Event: Nepal Earthquake
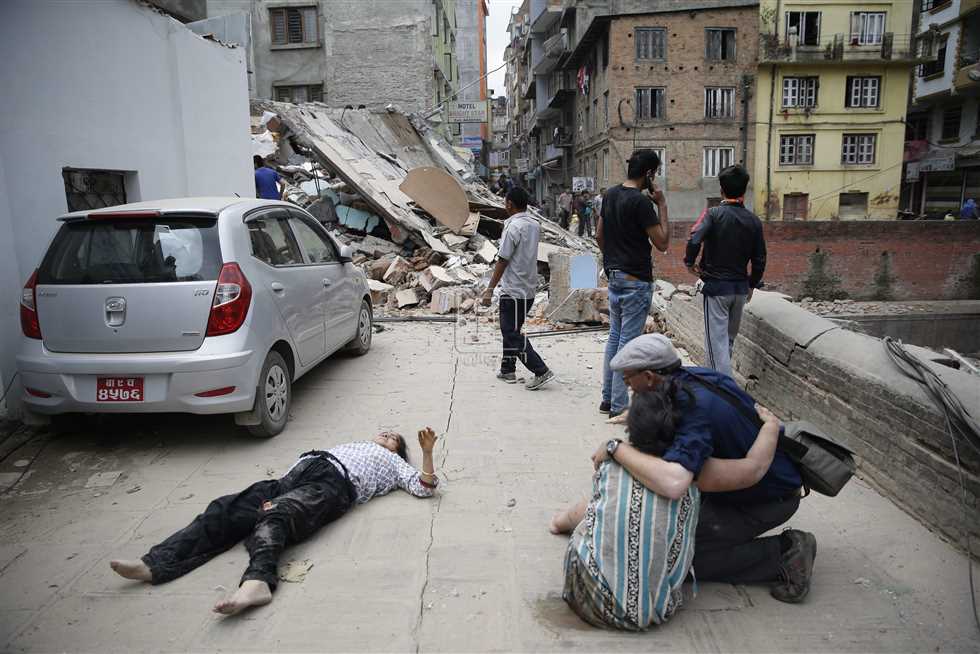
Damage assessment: damage